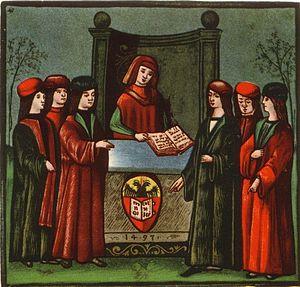
Incorpration des etudiants dans la section allemande de la université de Bologne, la „Natio Germanica Bononiae“, 15ième siècle
L'Université de Bologne est une université italienne publique. Fondée en 1088, elle est souvent considérée comme la plus ancienne université du monde.